Bayreuth Festspielhaus

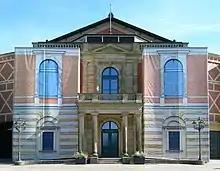
In 2014, photos printed on canvas hide the scaffolding around the Festspielhaus.

Wagner adapted the design of the "Festspielhaus" from an unrealised project by Gottfried Semper for an opera house in Munich without his permission and, together with the architect Otto Brückwald, supervised its construction. Ludwig II of Bavaria provided the primary funding for the work. The foundation stone was laid on 22 May 1872, Wagner's 59th birthday. The building was first opened for the premiere of the complete four-opera cycle of ("The Ring of the Nibelung"), from 13 to 17 August 1876.